Kicking Horse River

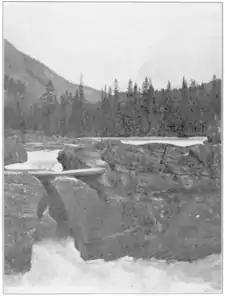
Natural bridge across the Kicking Horse River

The River’s unusual name stems from an incident near Wapta Falls in August 1858, Sir James Hector writes: